Law & Order: Special Victims Unit season 2

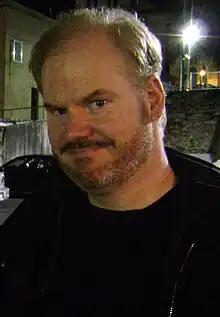
Jim Gaffigan guest starred as Oliver Tunney, a convicted child molester who used to be a party clown.

In the thirteenth episode, "Victims," Eric Roberts guest-starred as a vigilante ex-cop. His character killed sex offenders known to be spreading HIV every time they raped. In this episode, after a visit to a crime scene exposes him to the blood of an HIV-positive victim, Elliot Stabler begins taking antiretrovirals, which is mentioned in the next episode, "Paranoia," in which Khandi Alexander guest-starred as a police officer who secretly works for internal affairs.